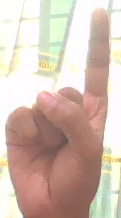
ASL sign: 1